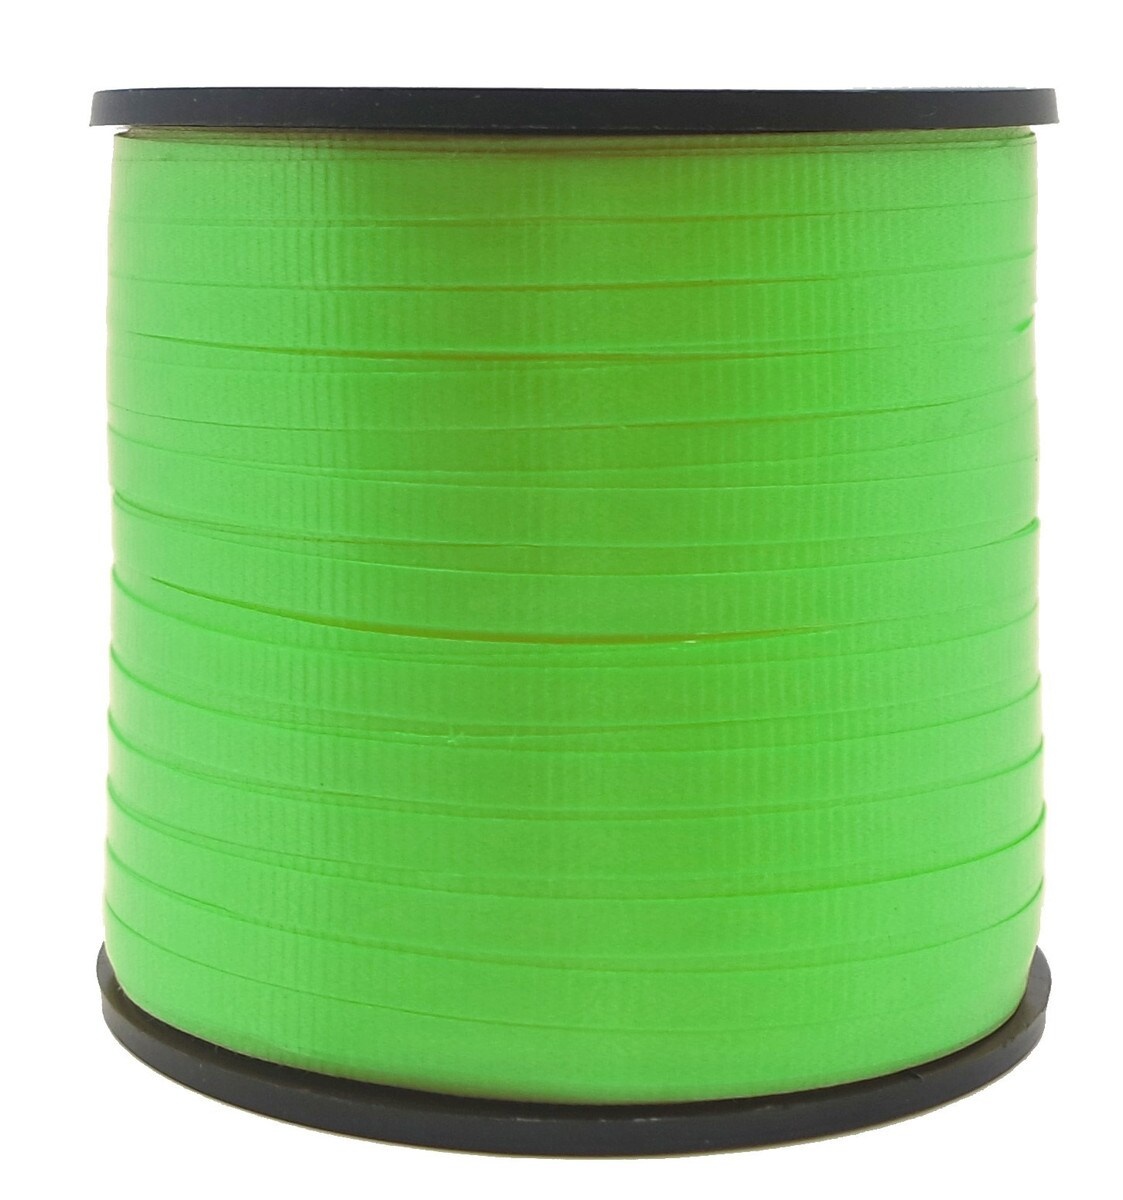
Curling Ribbon 457m - Lime Green
Brand: Offline Ulladulla
457m
Category: Sporting Goods > Athletics > Figure Skating & Hockey > Figure Skating & Hockey Training Aids > Figure Skating & Hockey Jump Ropes